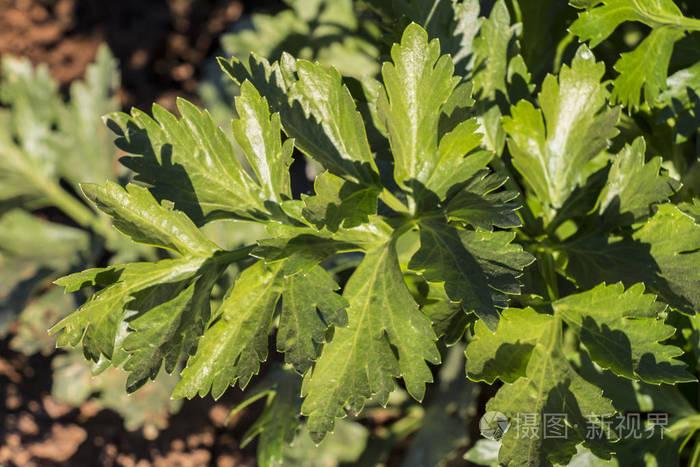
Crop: unknown
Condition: celery